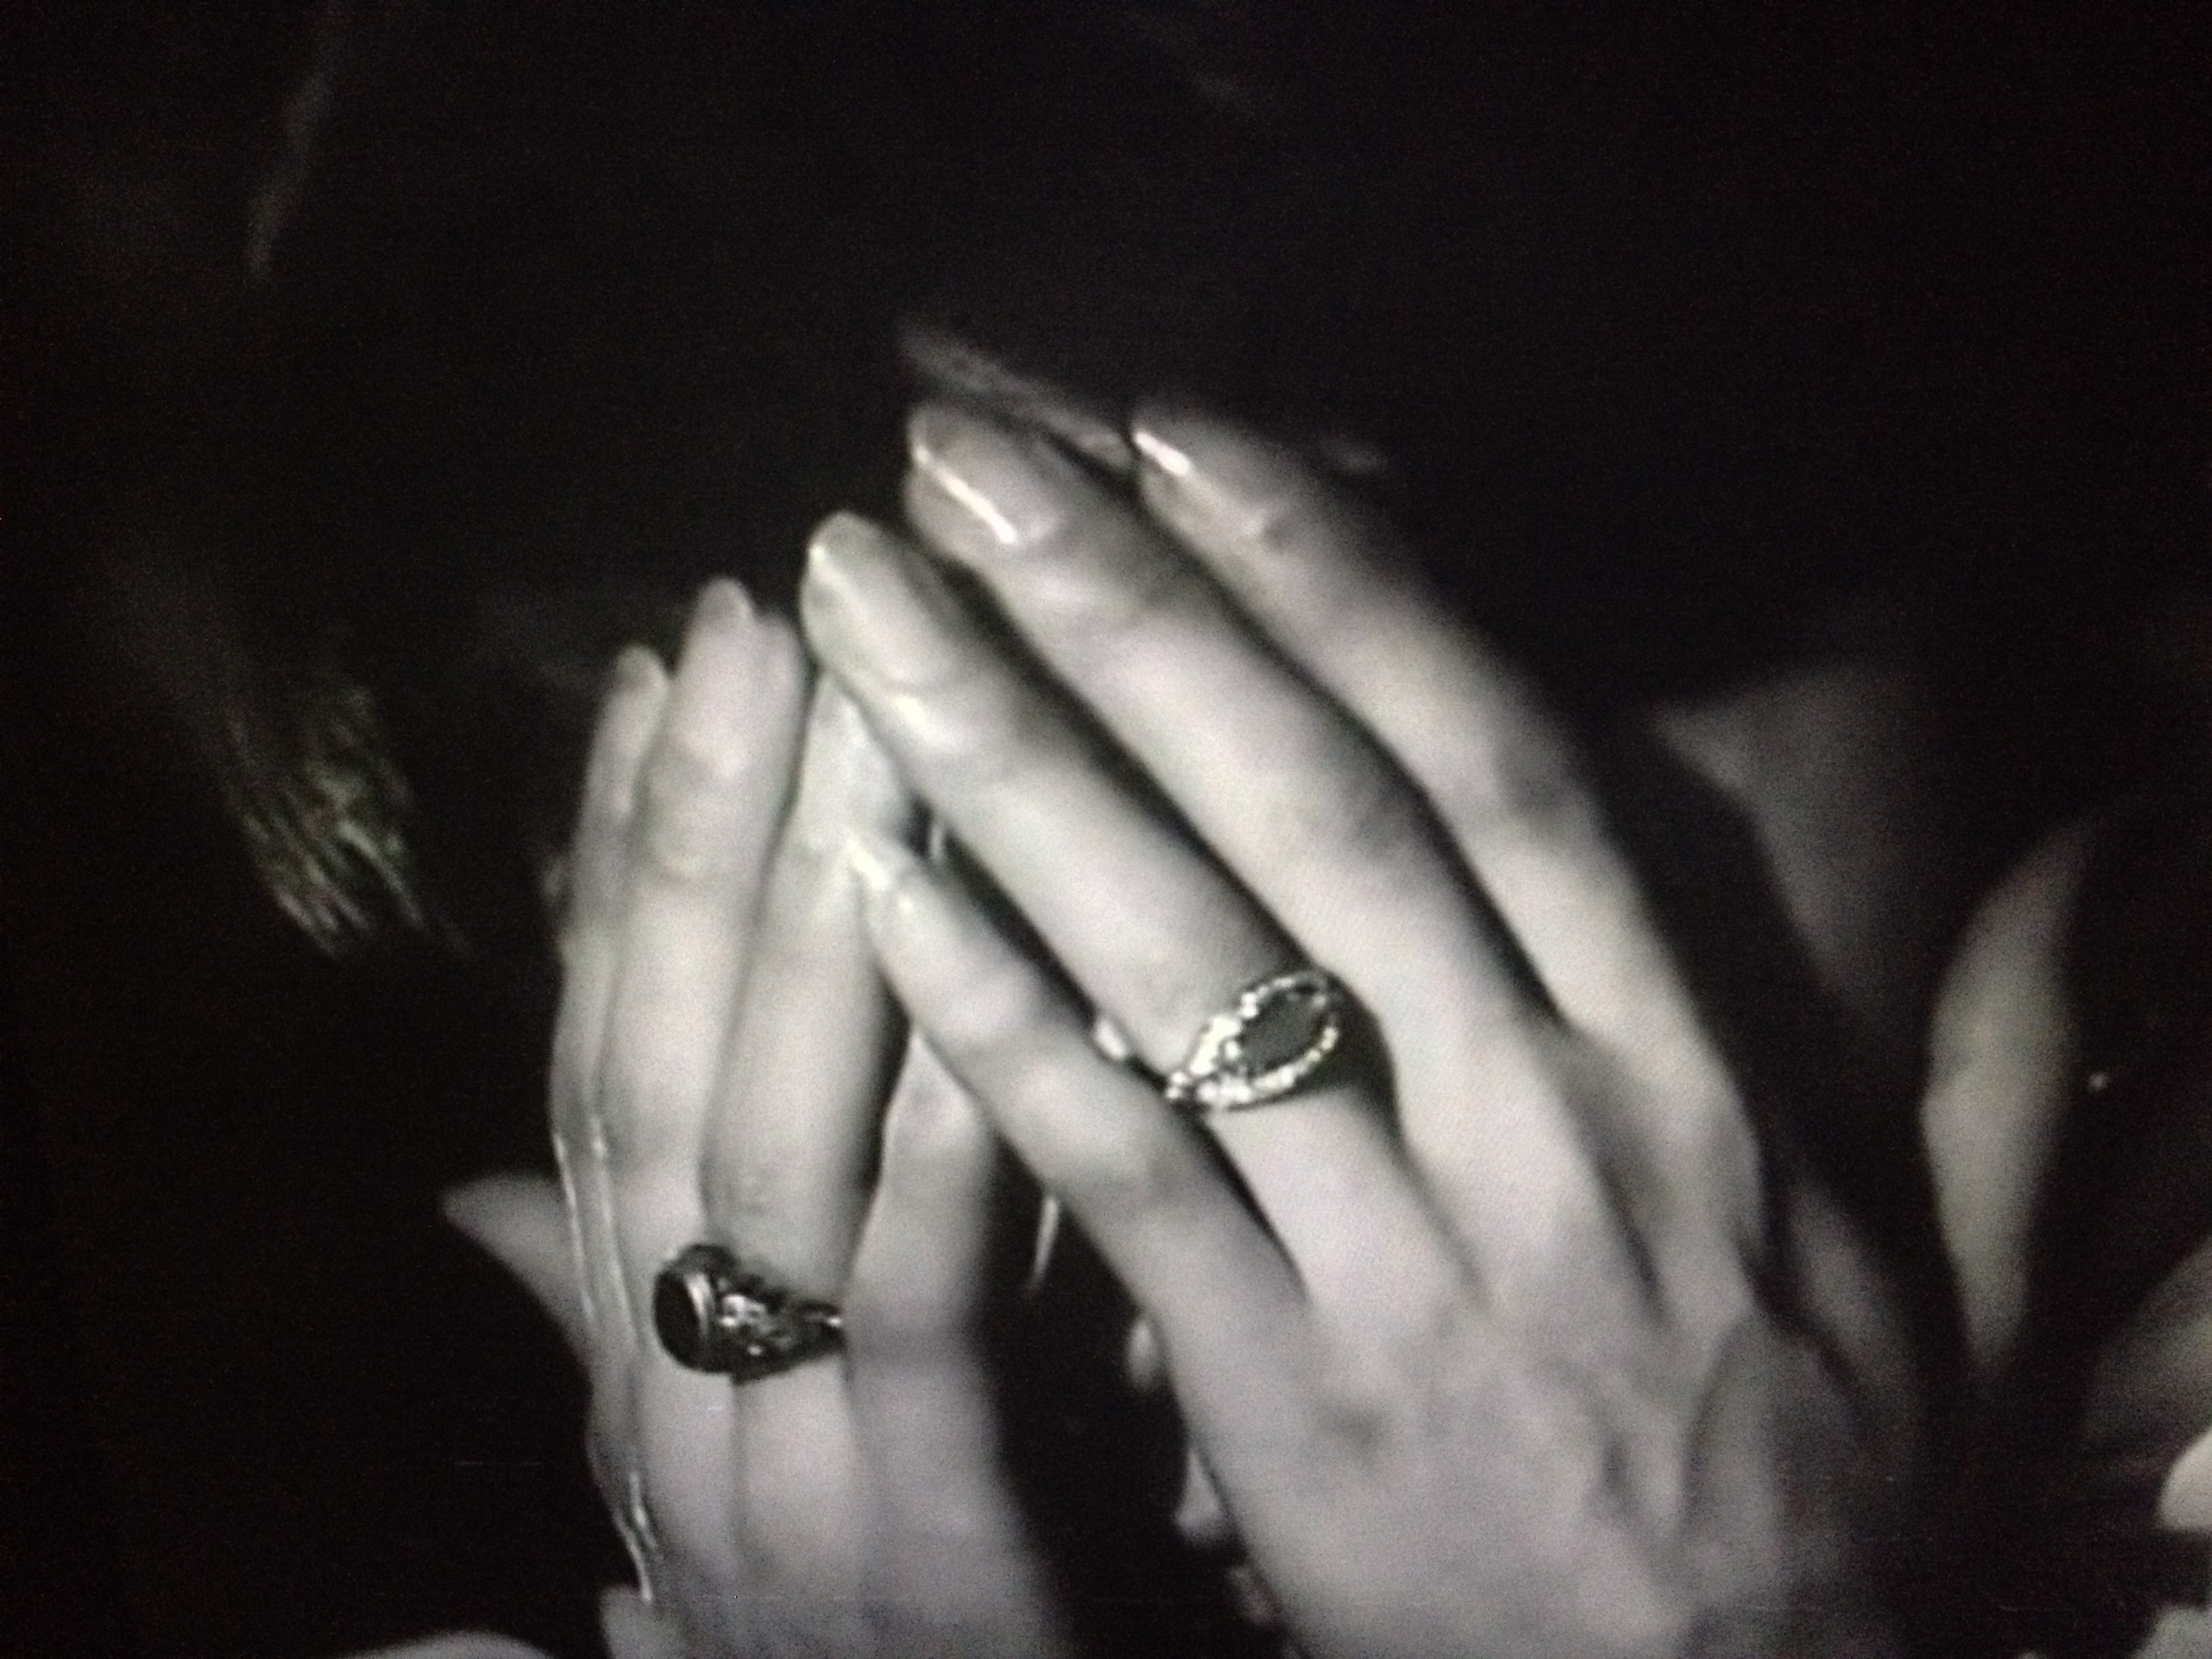
hand, black and white, white, finger, darkness, black, monochrome, arm, nail, close up, monochrome photography